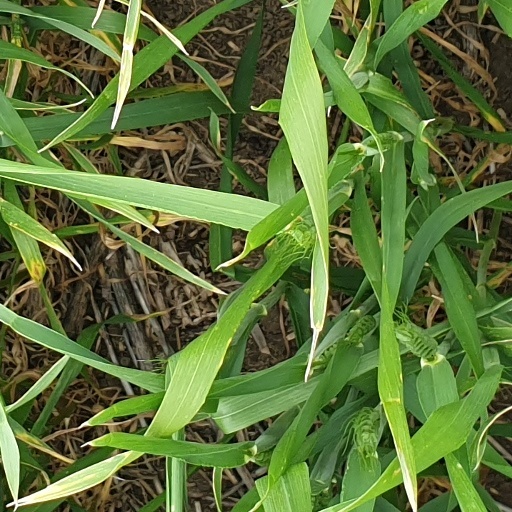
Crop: wheat